Żydokomuna

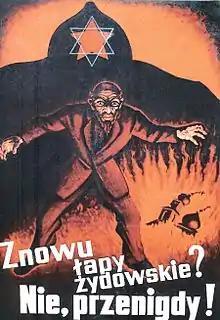
Antisemitic Polish poster from the Polish–Soviet War (1919–1920): "Jewish paws again? No, never!"

The concept of a Jewish conspiracy threatening Polish social order may be found in the pamphlet (The Year 3333, or the Incredible Dream) by Polish Enlightenment author and political activist Julian Ursyn Niemcewicz; it was written in 1817 and published posthumously in 1858. Called "the first Polish work to develop on a large scale the concept of an organized Jewish conspiracy directly threatening the existing social structure," it describes a Warsaw of the future renamed Moszkopolis after its Jewish ruler.